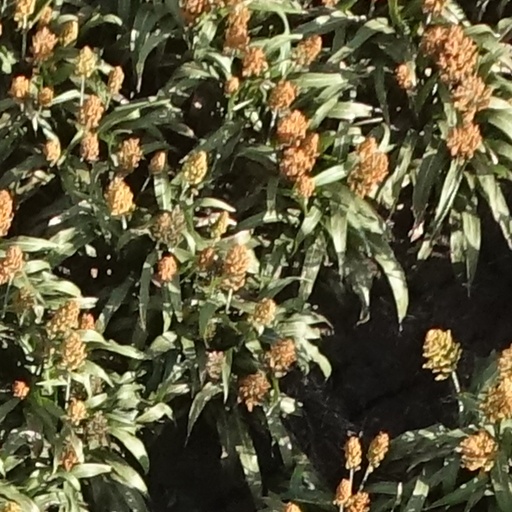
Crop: sorghum